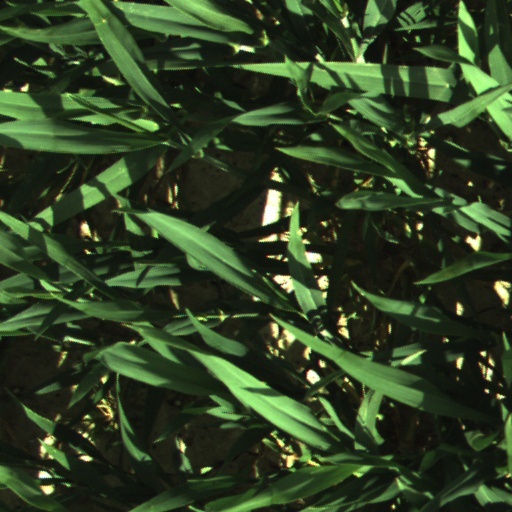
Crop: wheat